Jadu (artist)

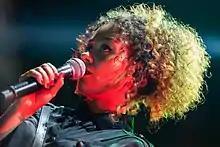
Jadu at Rock im Park 2019

Jadu (full name "Jadula Laciny", name at birth "Jadula Freydank") is a German singer, musician and songwriter living in Berlin.